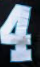
Number: 4